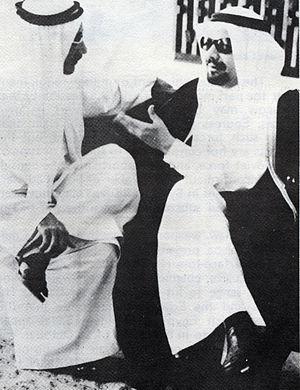
1973 est une année commune commençant un lundi.